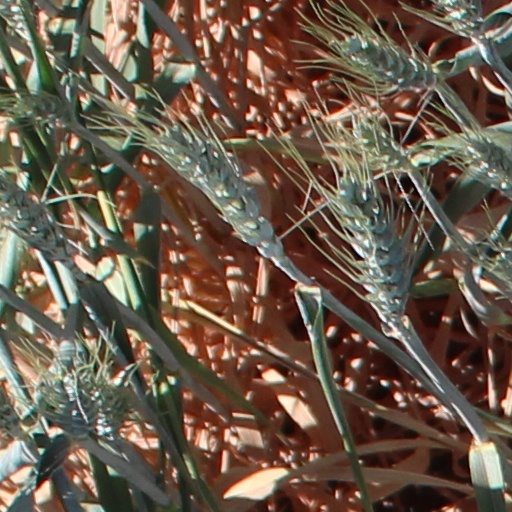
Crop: wheat